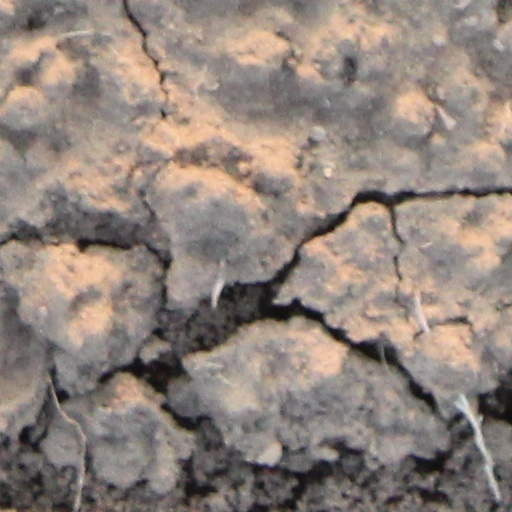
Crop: wheat